Populus tremula

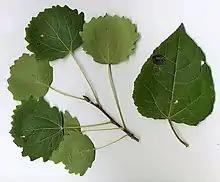
Adult leaves (left); juvenile and sucker leaves (right)

It is a substantial deciduous tree growing to tall by broad, with a trunk attaining over in diameter. The bark is pale greenish-grey and smooth on young trees with dark grey diamond-shaped lenticels, becoming dark grey and fissured on older trees.